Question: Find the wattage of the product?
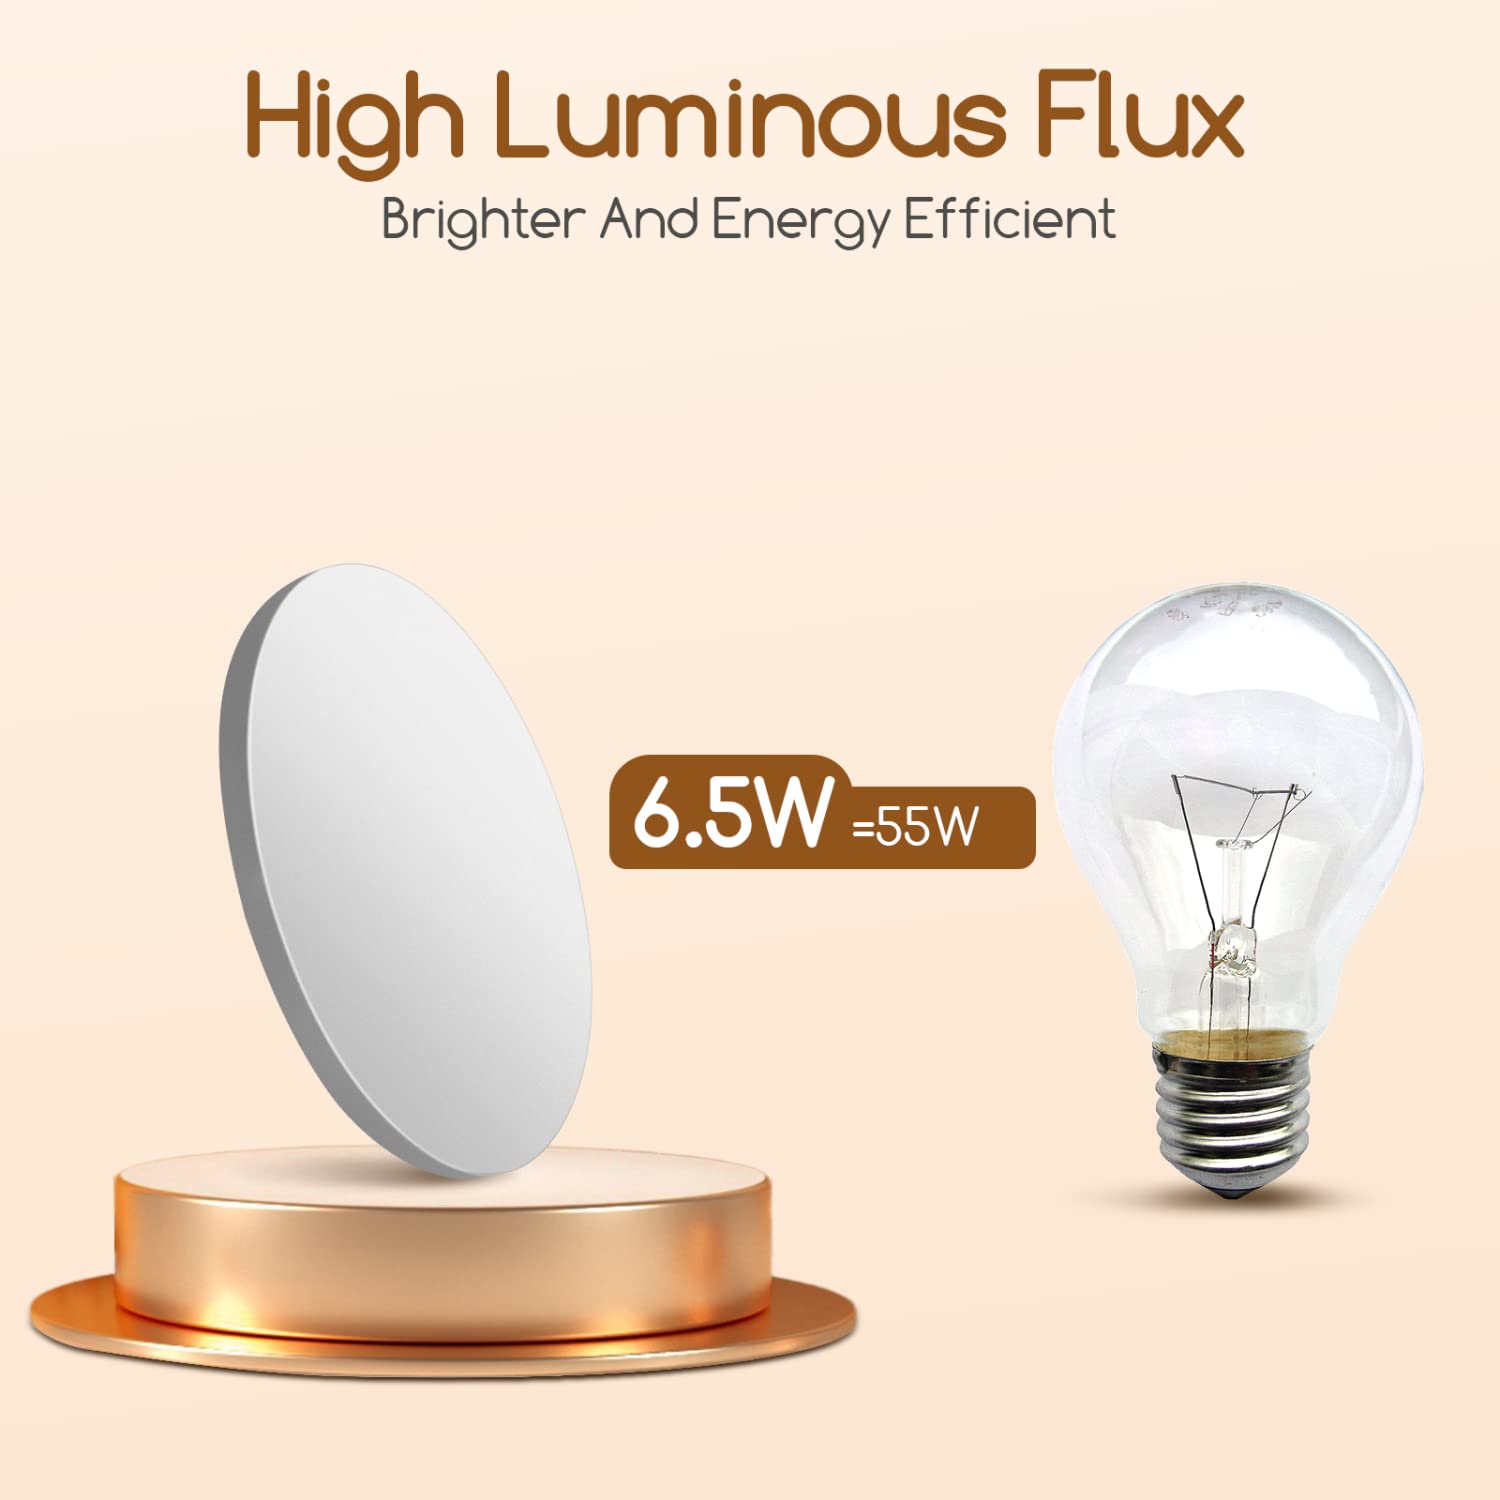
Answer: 6.5 watt